South Fork Eel River

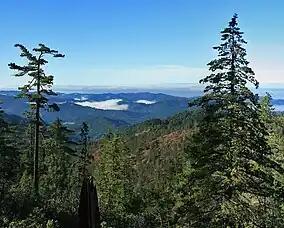
South Fork valley seen from Red Mountain above Cedar Creek

The South Fork then flows north to a point where it turns sharply around a ridge and flows due south, then turns back north again. At this point, it is paralleled by Highway 101 on the left bank and by California State Route 254 (Avenue of the Giants) on the right bank. U.S. 101 then crosses the South Fork, paralleling CA-254. The village of Myers Flat is located on a low slice of terrain north of the river. The South Fork, nearing its mouth, passes Burlington on the right bank, and Weott, California, also on the right bank. Several hundred yards upstream from its confluence, it receives its last major tributary, Bull Creek, on the left bank. Bull Creek, whose watershed is entirely contained inside Humboldt Redwoods State Park, begins south of Grasshopper Mountain and flows northwest, then makes a great bend to the west and joins the South Fork. Its length is roughly . After receiving Bull Creek, the South Fork Eel curves halfway around high Duckett Bluff,